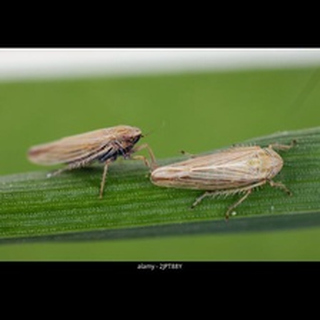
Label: wheat_aphid